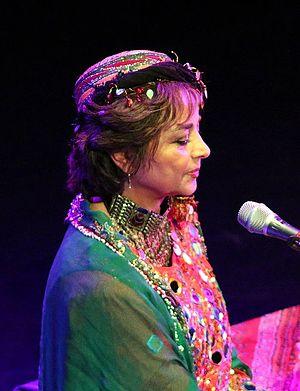
Sima Bina, née le 4 janvier 1945 à Birdjand en Iran, est une chanteuse et compositrice iranienne de musique classique persane. Elle est également dessinatrice et peintre.